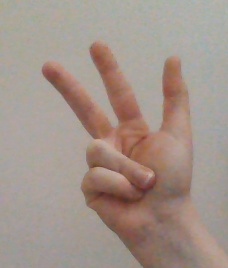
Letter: al